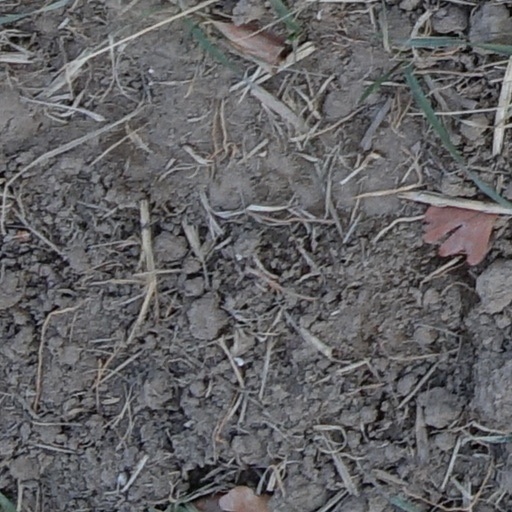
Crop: wheat